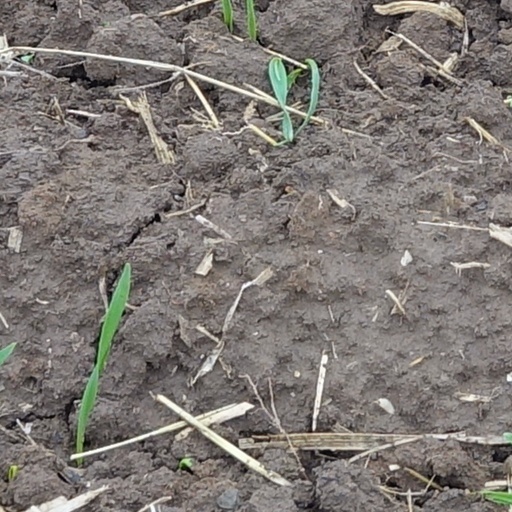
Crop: wheat